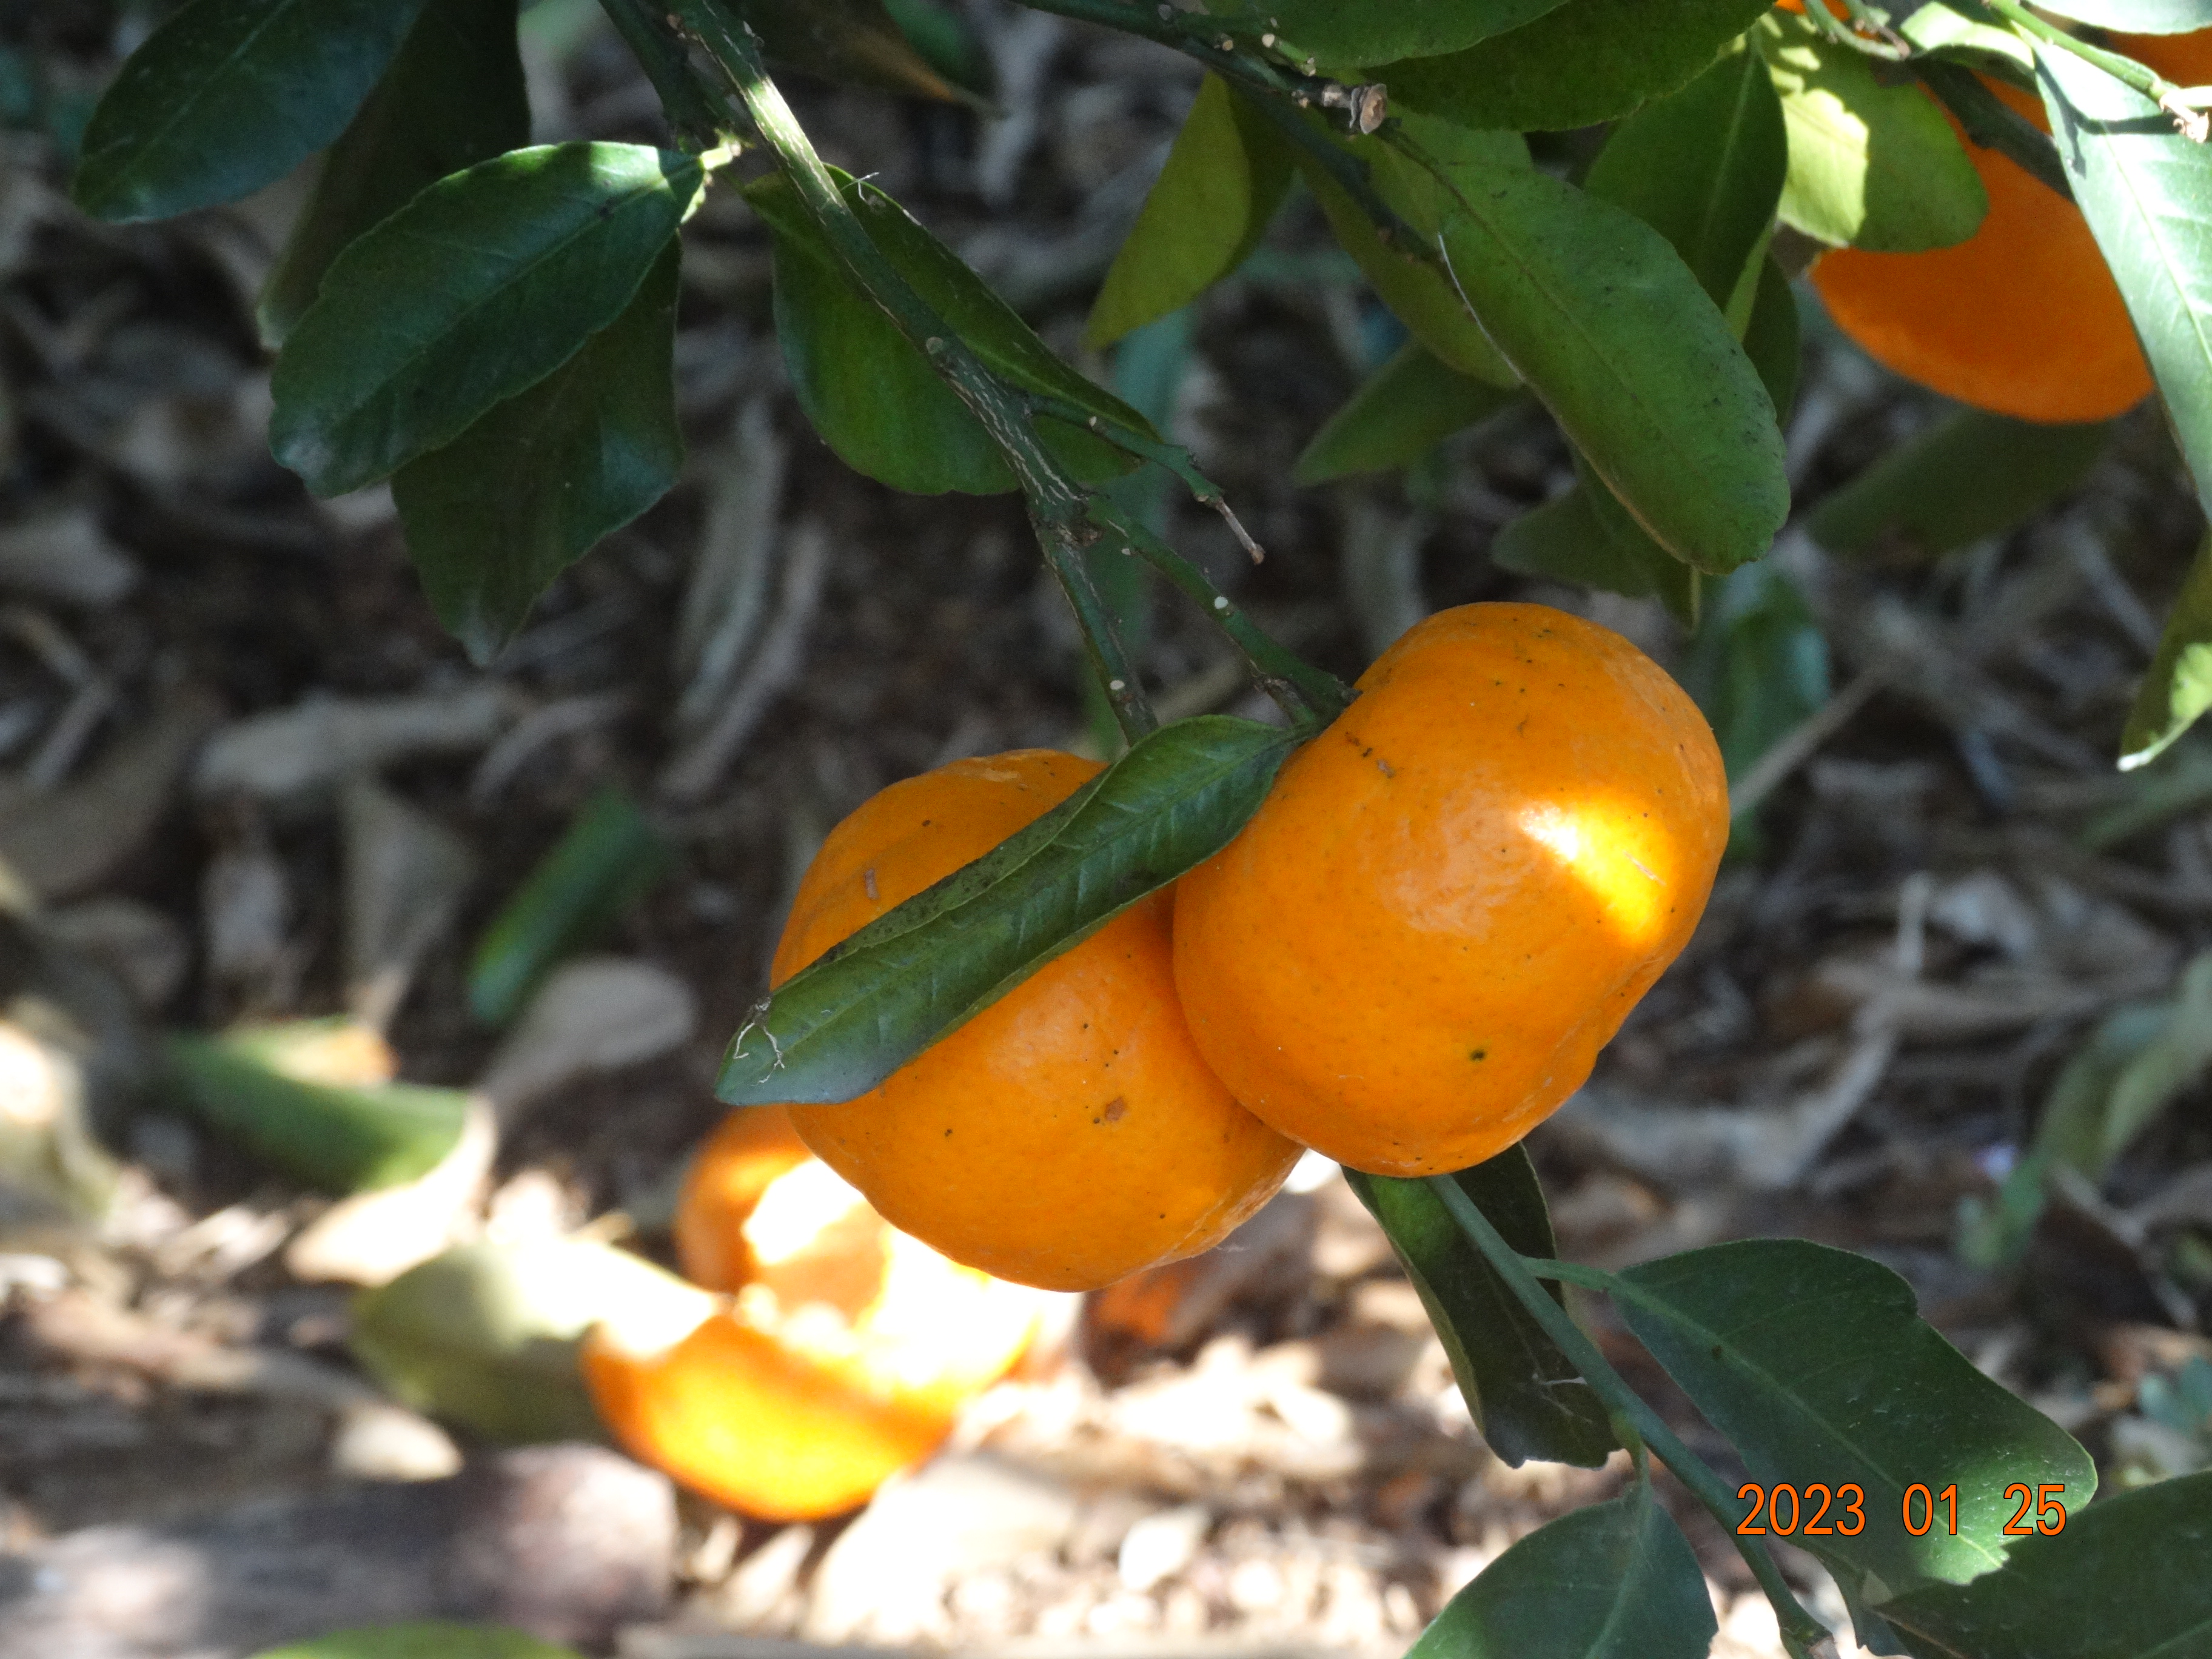
Citrus fruit variety: ponkan